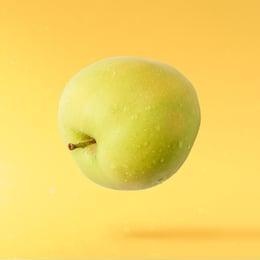
Label: apple